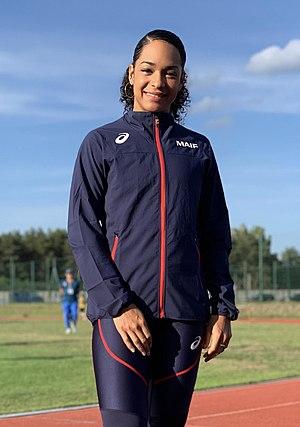
ÉCHAUFFEMENT DES SERIES FINALE DU 100M HAIES EQUIPE DE FRANCE
Fanny Quenot, née le 2 octobre 1990 aux Abymes en Guadeloupe, est une athlète spécialisée sur le 100 mètres haies et le 60 mètres haies en salle.